History of Zamalek SC

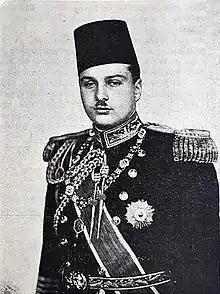

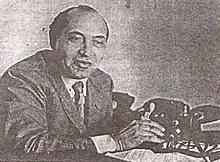
Abdel-Latif Abu-Rajelha, Zamalek's 8th president

The Sultan Hussein Cup started in 1917 as a competition between Egyptian football clubs and clubs of the Allied armies, including the British. Al Ahly SC Cairo's other premier sports club initially refused to take part, leaving C.I.S.C. as the only Egyptian team, but later changed course and joined as a sign of resistance to the British rule. The two clubs played two game in this year. The first took place on February 9, 1917, where Al-Ahly defeated home-team C.I.S.C. 1-0; the second took place on March 2, 1917, where the visiting C.I.S.C. won 1-0, and this was the start of the Cairo derby.